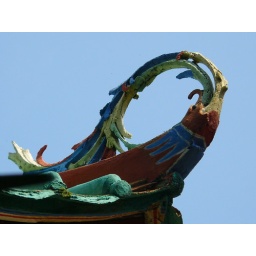
Corner of roof showing a fish spouting water. Thian Hock Keng is one of the oldest temples in Singapore.